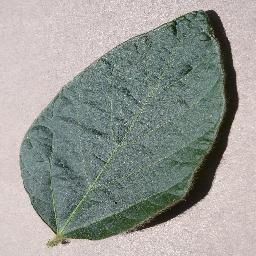
Label: Soybean___healthy